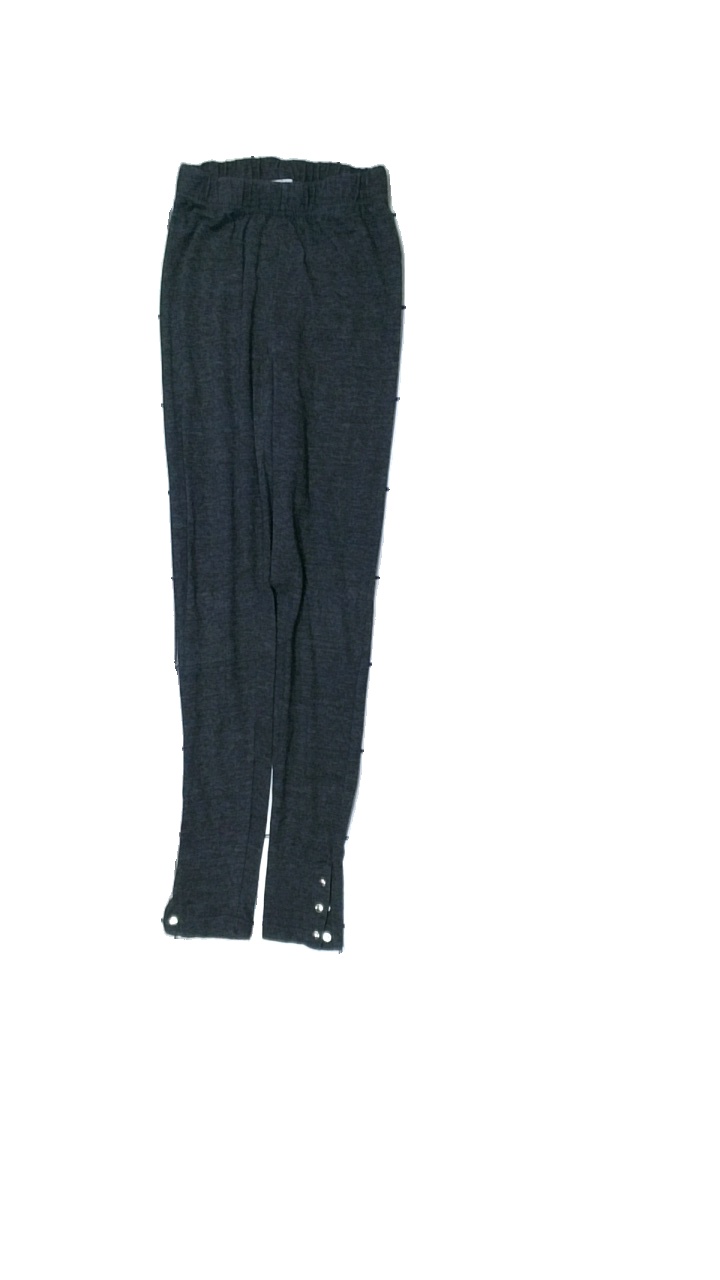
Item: Tights (Children)
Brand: D6 Soul
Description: grå tights med knappar
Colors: Grey
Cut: None
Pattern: Other
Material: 50% bomull 45% polyester 5%lycra
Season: Summer
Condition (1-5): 2
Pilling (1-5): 2
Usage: Export
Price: <50